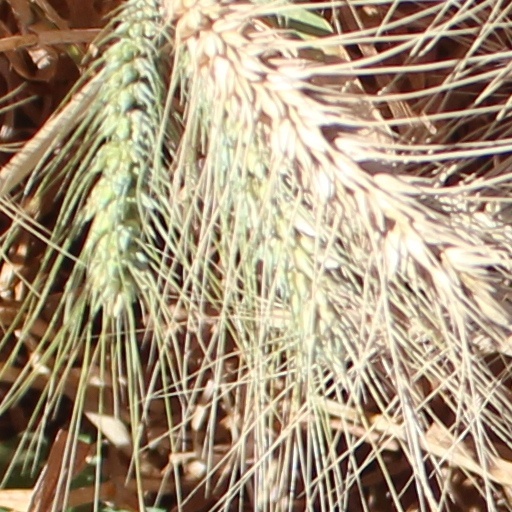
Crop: wheat